Greece–Malta relations

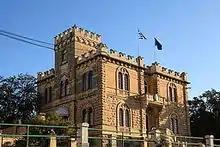
Greek Embassy in Ta' Xbiex, Malta

Since 2004, Greece has had an embassy in Valletta and accredited its first ambassador to Malta. Before that date, the Greek embassy in Rome was accredited for Malta. Malta has an embassy in Athens and two honorary consulates in Piraeus and Thessaloniki. The current Ambassador of Malta to Greece is H.E. Mr Joseph Cuschieri.